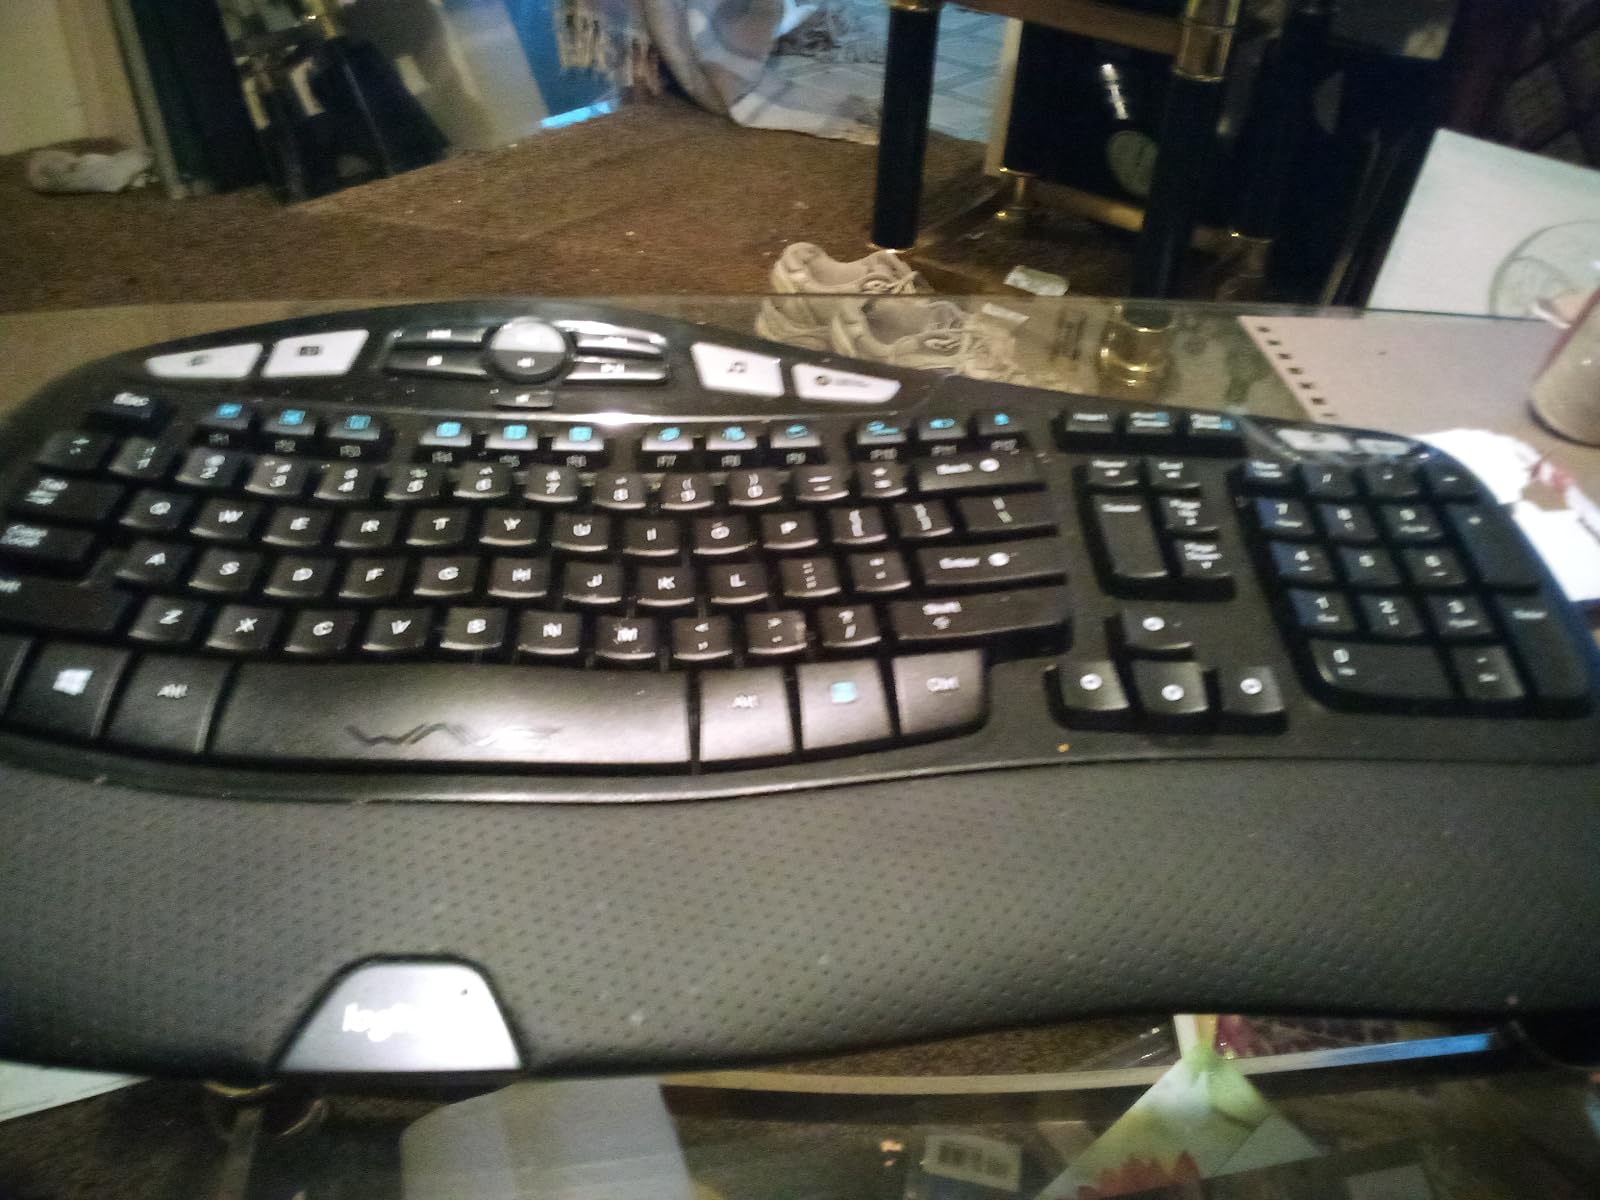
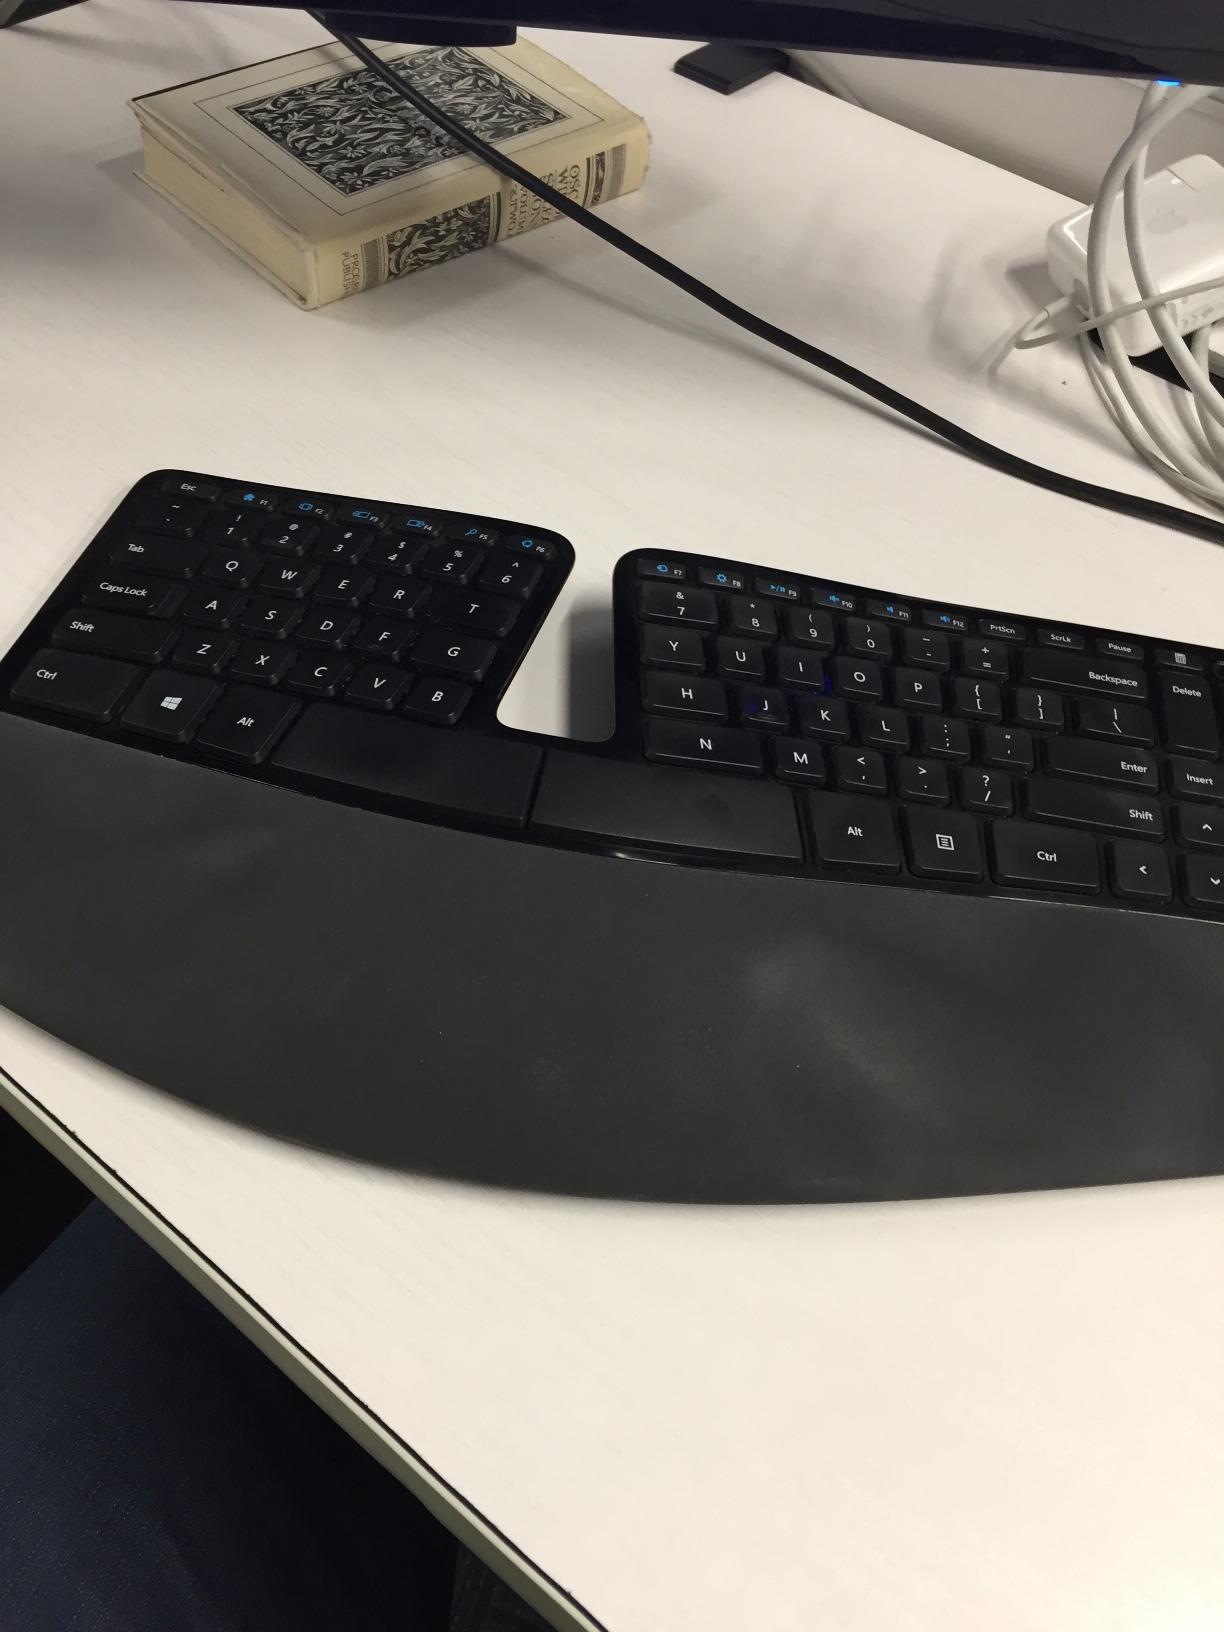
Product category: keyboard
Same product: no